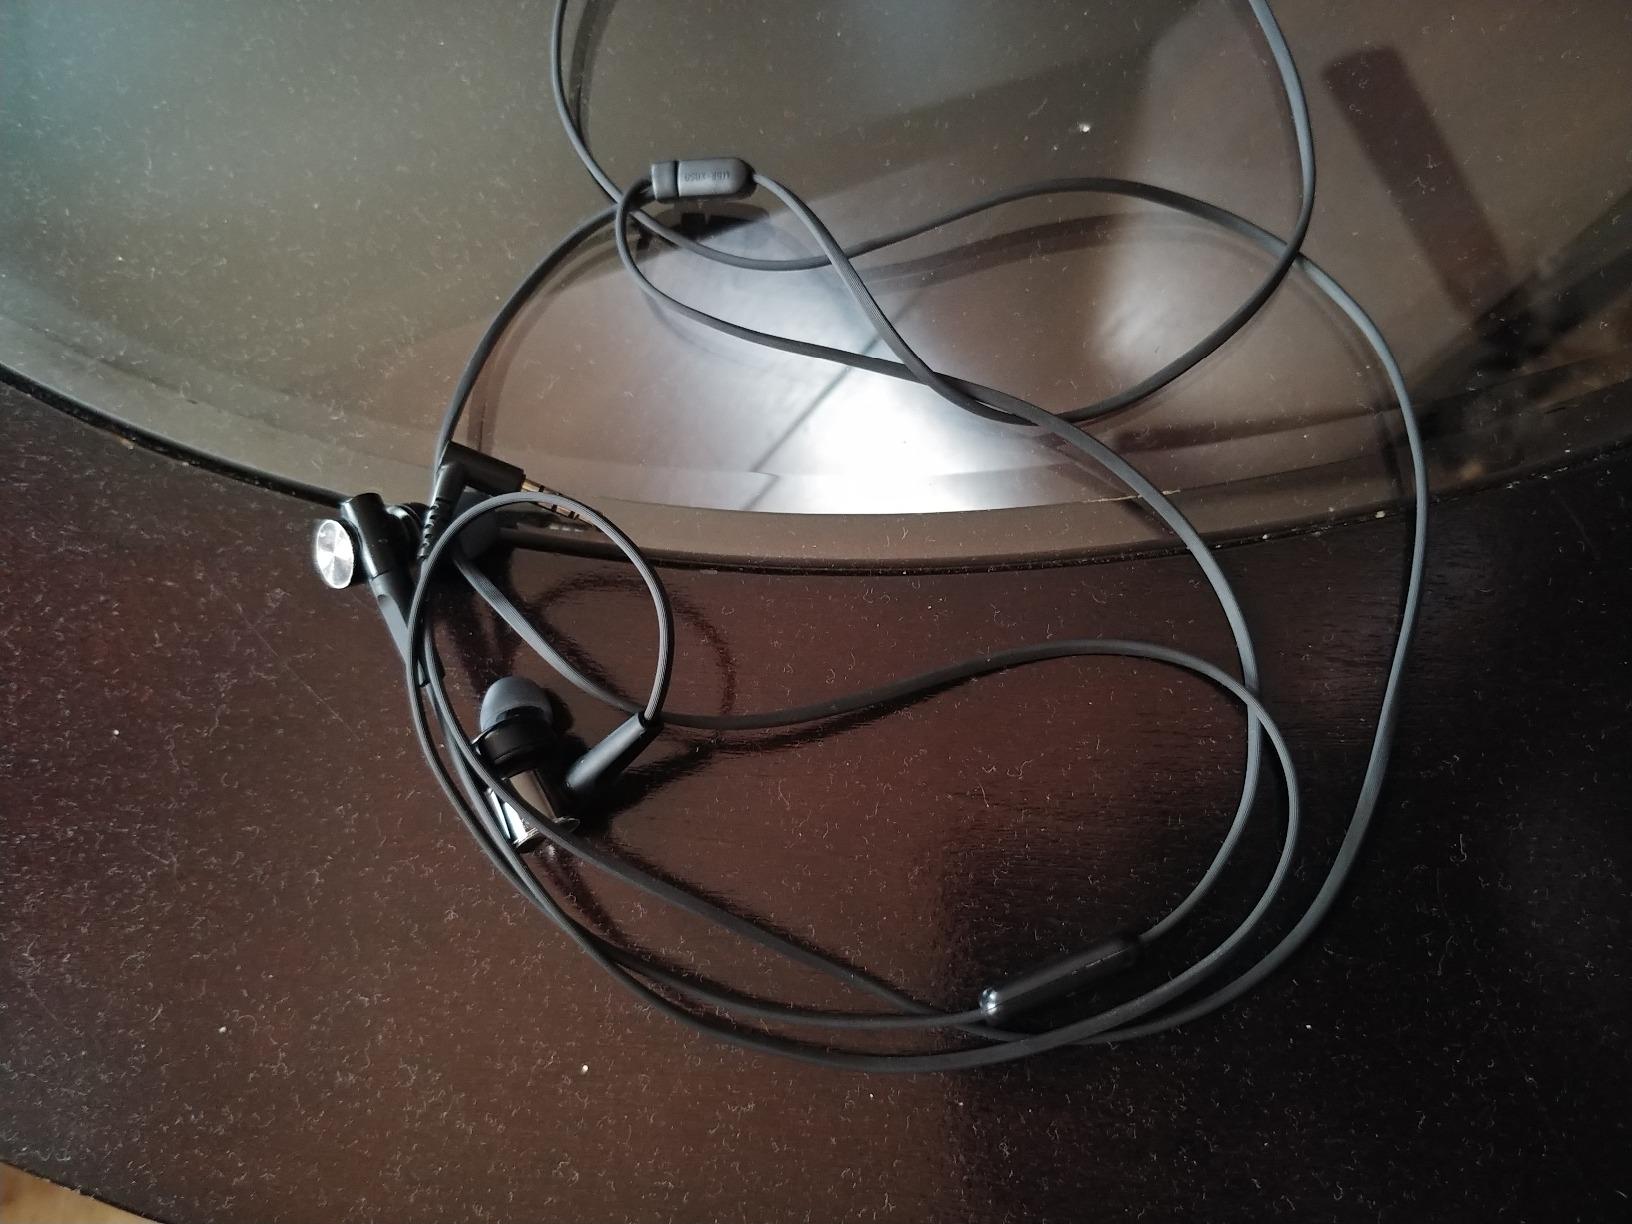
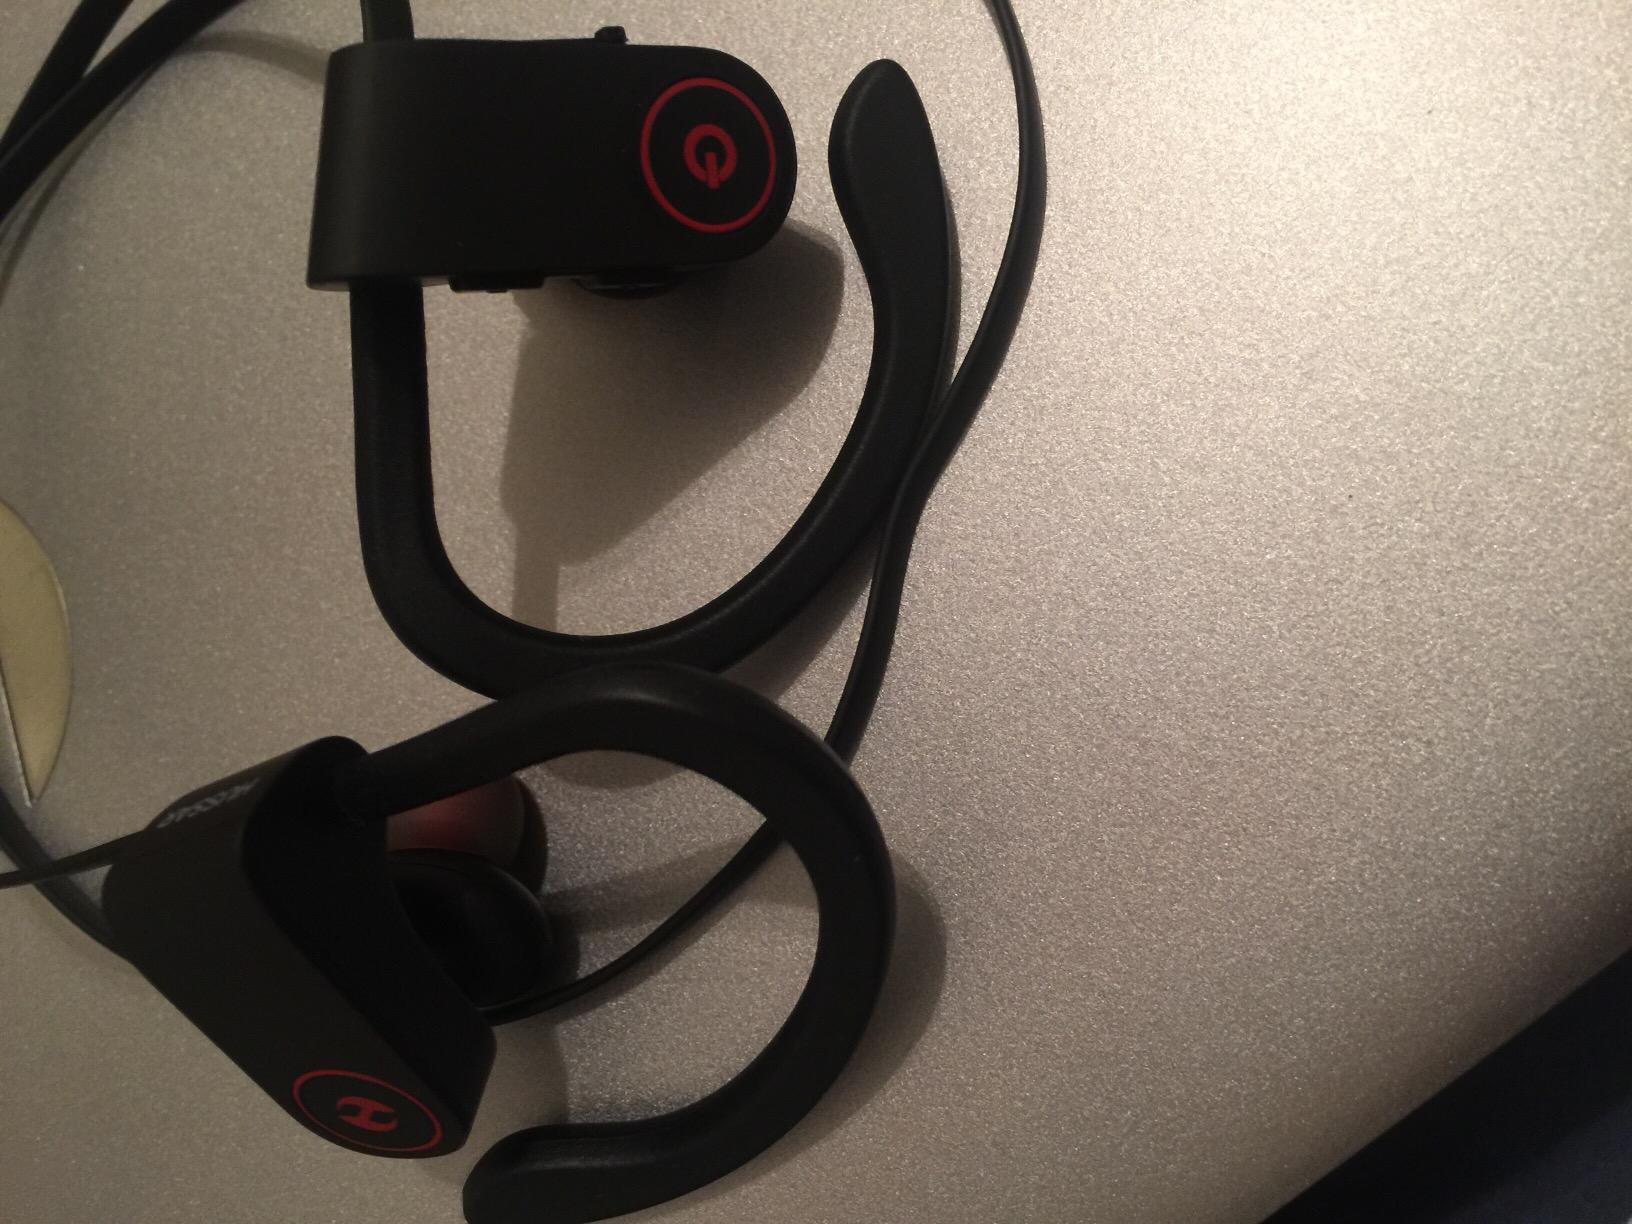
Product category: headphones
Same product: no